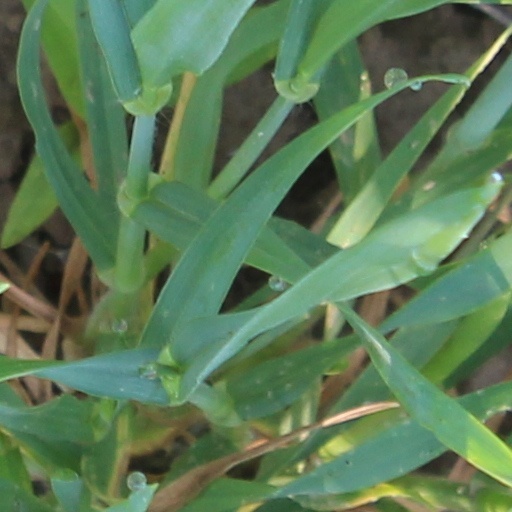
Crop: wheat